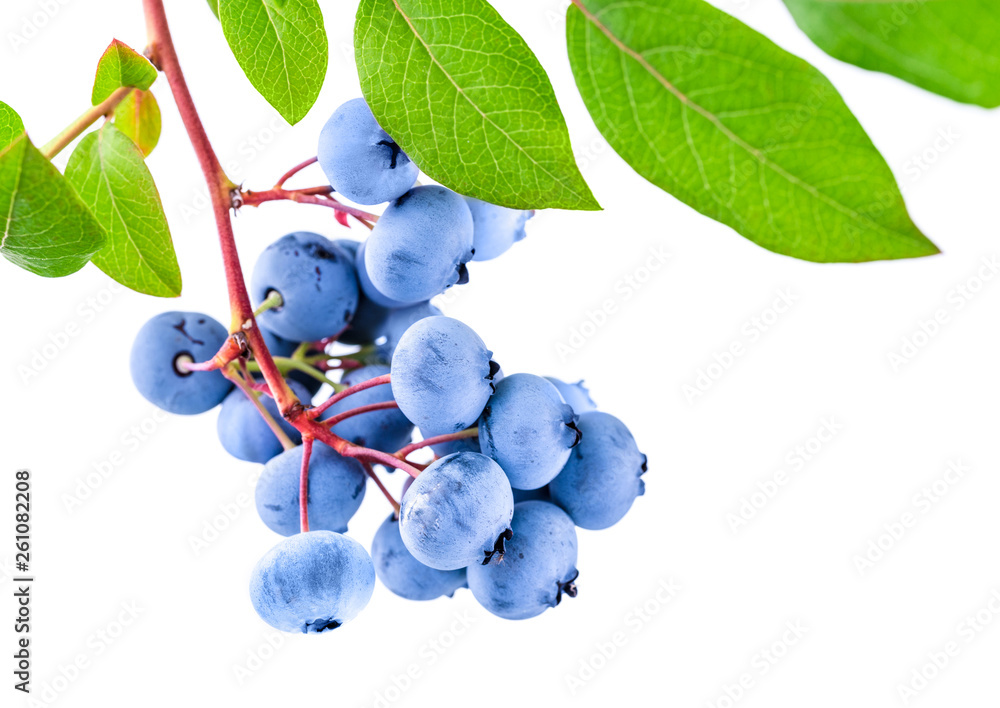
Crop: blueberry
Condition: healthy